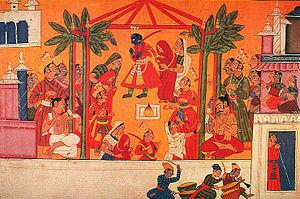
Dans l'épopée hindoue du Ramayana, Kaikeyi est une des trois épouses du roi Daśaratha d'Ayodhyā. Elle est la mère du prince Bharata et la belle-mère de Râma, dont elle demande l'exil à son mari. Le mot sanskrit « Kaikeyī » signifie « appartenant au Royaume de Kekeya », un état cité aussi dans le Mahabaratha et situé approximativement au Pendjab, dans l'actuel Pakistan.